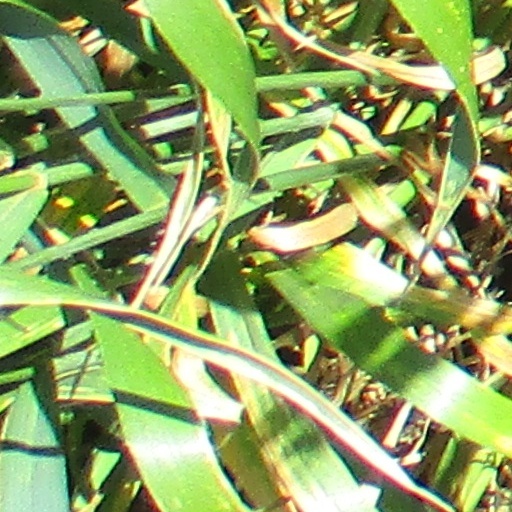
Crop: wheat